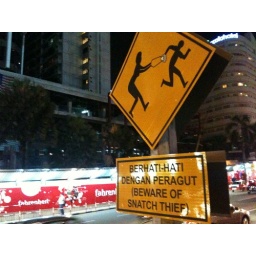
Street sign on busy street (in front of shoppingmall) in Kuala Lumpur